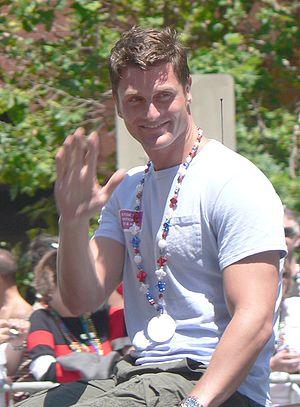
Reichen Lehmkuhl, né Richard Allen Lehmkuhl le 26 décembre 1973 à Cincinnati, est un mannequin et acteur américain et ancien officier de l'United States Air Force qui a gagné la saison 4 de l'émission de téléréalité, The Amazing Race. Il était alors en couple avec Chip Arndt.